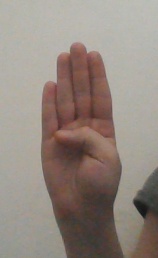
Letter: kaaf